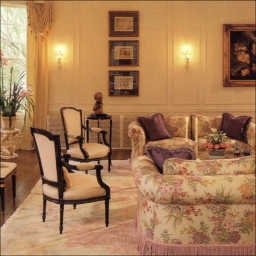
Room type: livingroom